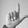
ASL letter: L